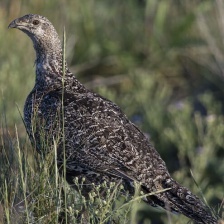
Species: GREATOR SAGE GROUSE
Scientific name: CENTROCERCUS UROPHASIANUS
ImageNet parent category: black_grouse